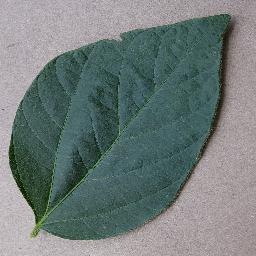
Label: Soybean___healthy